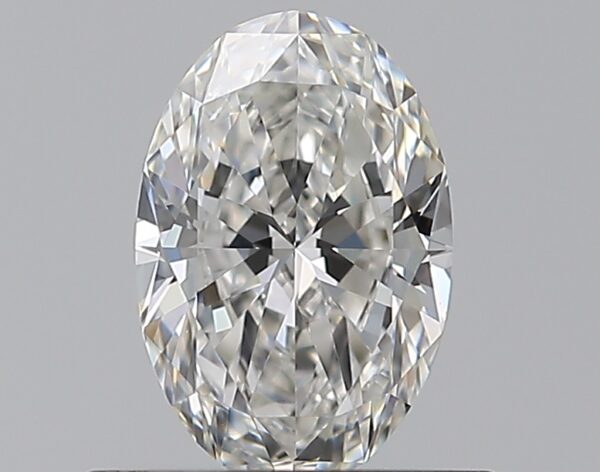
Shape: oval
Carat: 0.61
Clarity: VVS2
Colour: F
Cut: EX
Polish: EX
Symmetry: VG
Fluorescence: F
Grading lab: GIA
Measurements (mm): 6.93 x 4.6 x 2.83